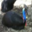
Label: bird